Biblis

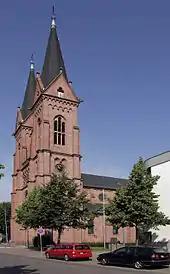
St. Bartolomew's Catholic Church

St. Bartolomew's Church ("St. Bartholomäuskirche") comes from the year 1865. The forerunner church became too small for the population, which had sharply risen.